Tantalum capacitor

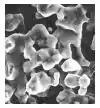
Figure 2: Sintered anode.

The powder is compressed around a tantalum wire (known as the riser wire) to form a "pellet". The riser wire ultimately becomes the anode connection to the capacitor. This pellet/wire combination is subsequently vacuum sintered at high temperature (typically 1200 to 1800 °C) which produces a mechanically strong pellet and drives off many impurities within the powder. During sintering, the powder takes on a sponge-like structure, with all the particles interconnected into a monolithic spatial lattice. This structure is of predictable mechanical strength and density, but is also highly porous, producing a large internal surface area (see Figure 2).